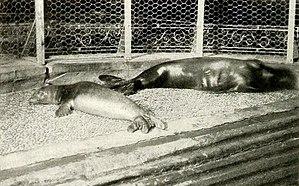
Le Phoque tropical ou phoque moine des Caraïbes est un phoque moine disparu depuis 1950.